Changde

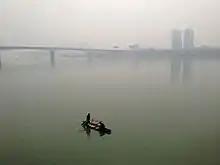
Two fishermen on the Yuan river in downtown Changde. The bridge and Jiangnan district can be seen in the background.

Located on the Yuan River upstream from its junction with the Lake Dongting system, Changde is a natural center of the northwest Hunan plain. The city was historically situated on the north bank of the Yuan River, and has since expanded development south of the river. The Chinese phrase "" (literally "Three mountains and three rivers") is often used in reference to the general physical geography of the city. Around the city are three nearby mountains- Taiyang Mountain to the north, Mount De to the south, and Mount Hefu in the west. In addition to the Yuan River, the city has plentiful water resources with the Chuanzi and Xin Rivers both flowing through Wuling urban district. The other major geographic feature of the area is Liuye Lake, to the northeast of the city center. There are also numerous lakes, ponds, and streams in the city although many have been diverted or buried.